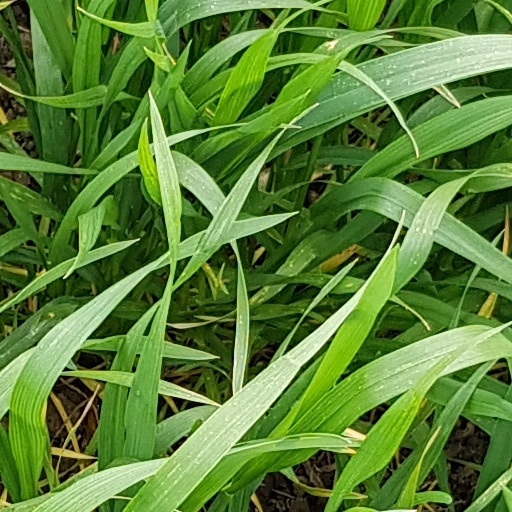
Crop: wheat